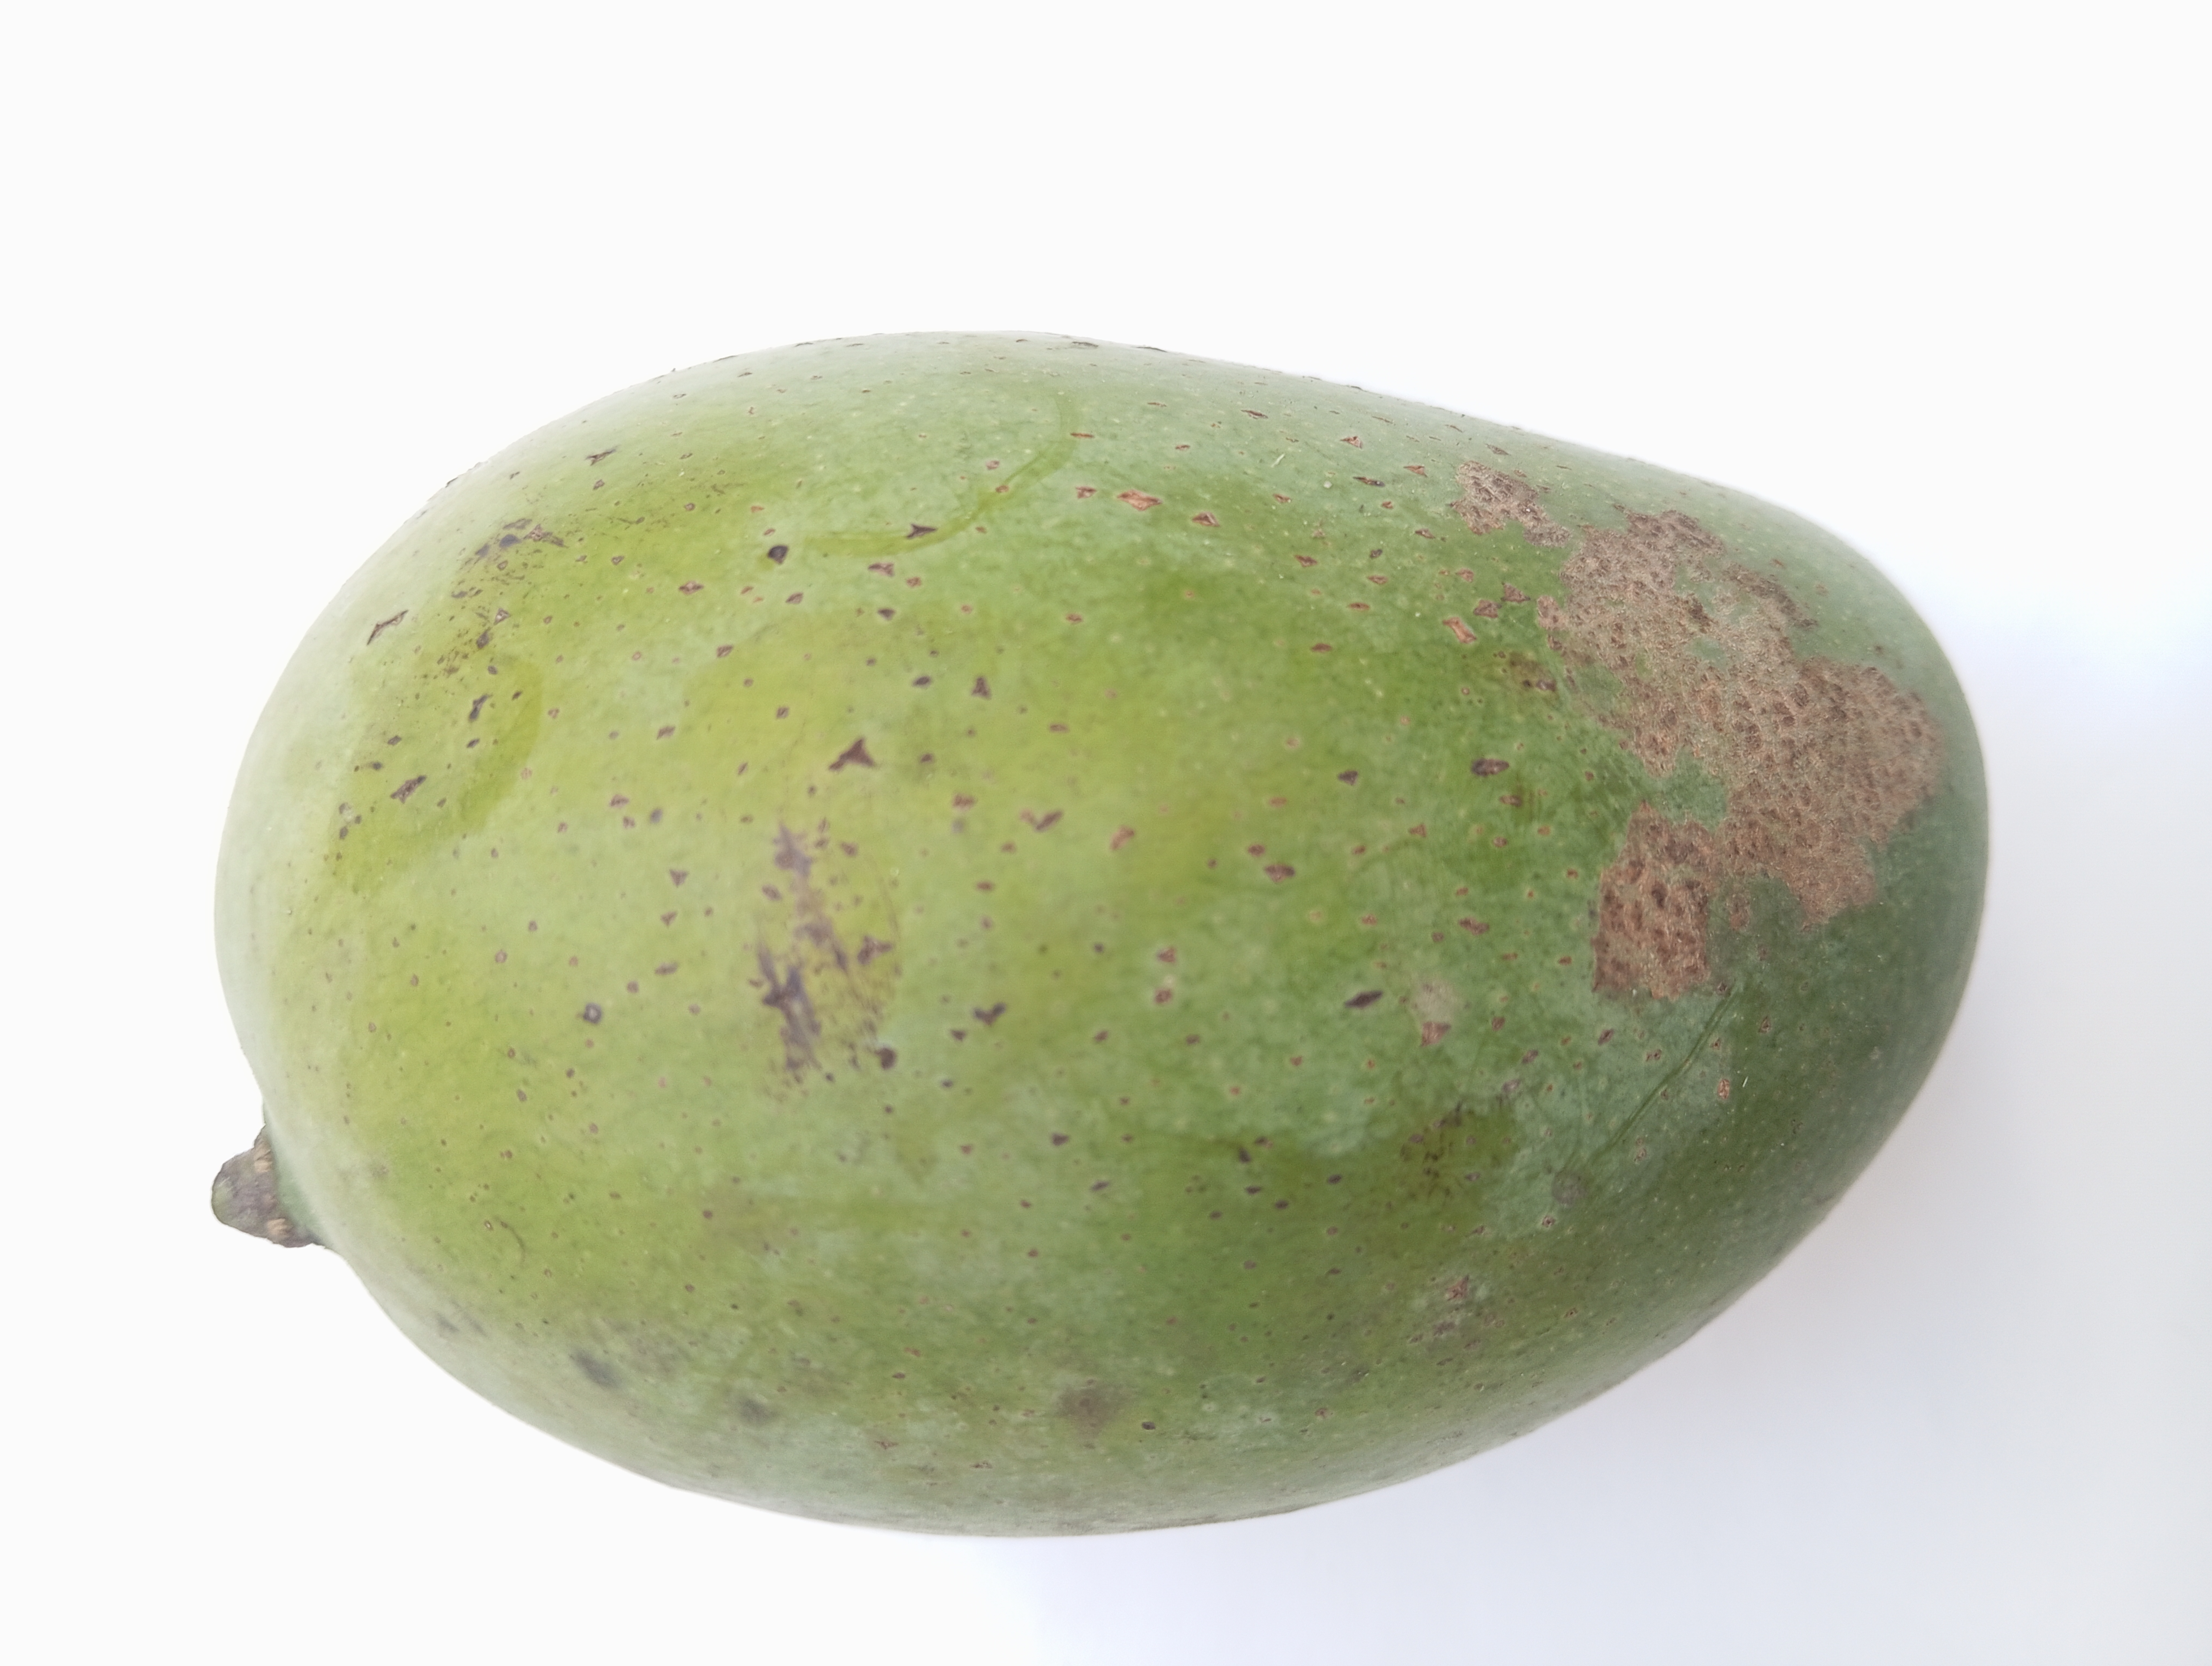
Mango variety: Amrapali